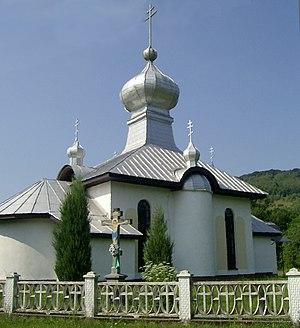
Výrava est un village du district de Medzilaborce, dans la région de Prešov, en Slovaquie.